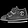
Label: Sneaker